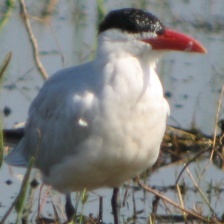
Species: CASPIAN TERN
Scientific name: HYDROPROGNE CASPIA